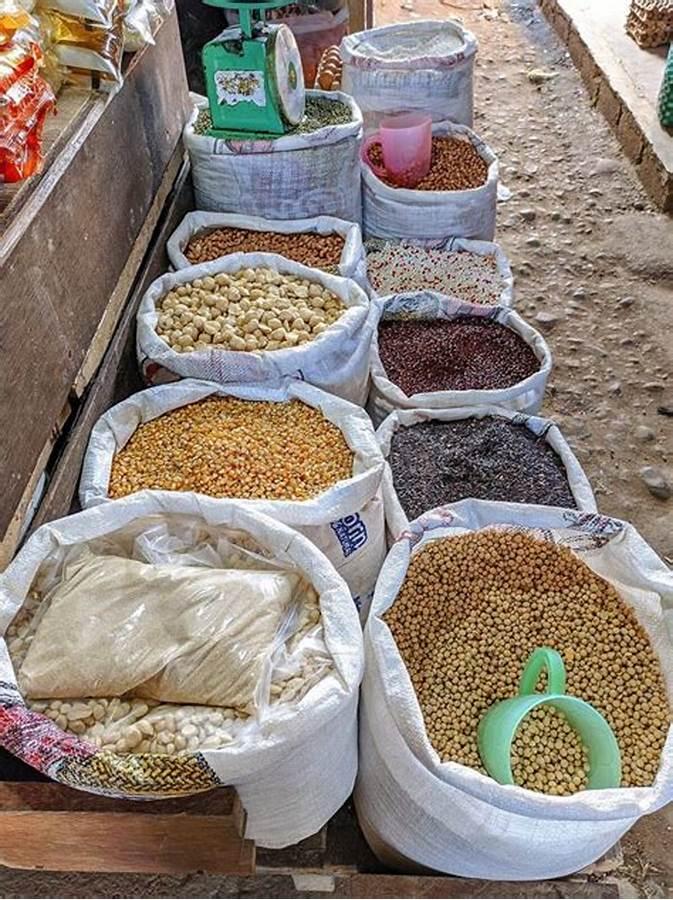
Eneo likiwa na nafaka nyingi za aina mbalimbali ambazo zimehifadhiwa kwenye mifuko zinazotumika kama mbegu za kilimo, na pia ukiwepo mzani ambao unatumika kwa ajili ya kupimia wateja na wakulima wanapo kuja kufanya manunuzi.